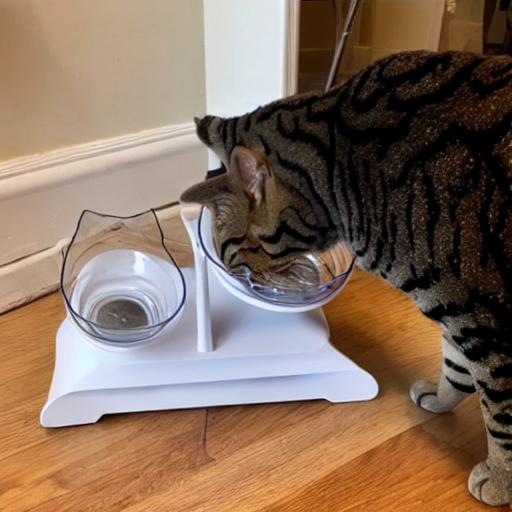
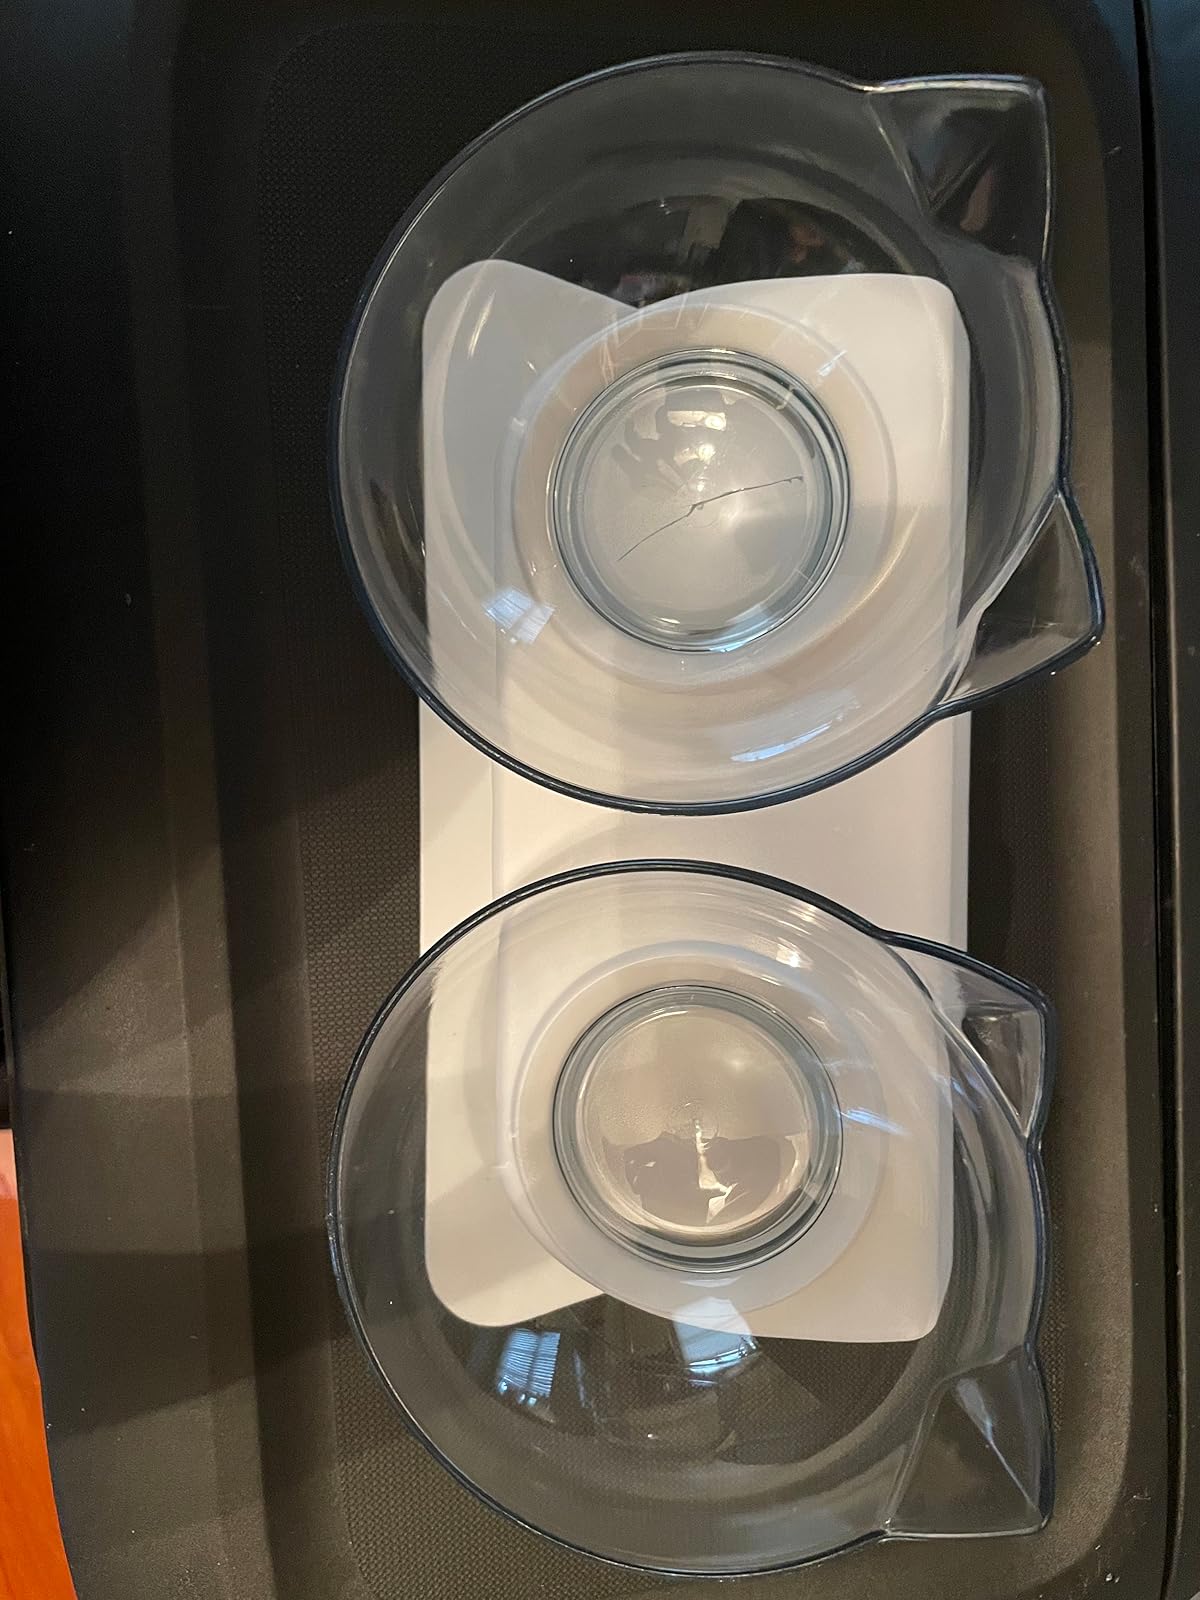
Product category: items_bowl
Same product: no